Age of Enlightenment

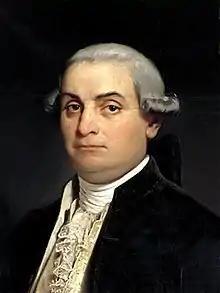
Cesare Beccaria, father of classical criminal theory

Hume and other Scottish Enlightenment thinkers developed a "science of man," which was expressed historically in works by authors including James Burnett, Adam Ferguson, John Millar, and William Robertson, all of whom merged a scientific study of how humans behaved in ancient and primitive cultures with a strong awareness of the determining forces of modernity. Modern sociology largely originated from this movement, and Hume's philosophical concepts that directly influenced James Madison (and thus the U.S. Constitution), and as popularised by Dugald Stewart was the basis of classical liberalism.